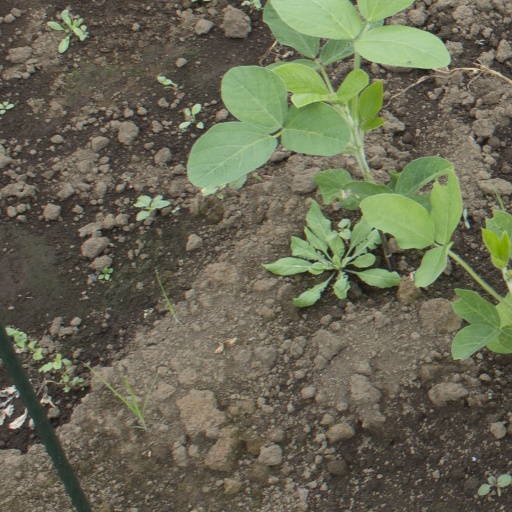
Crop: soybean